Henriette Deluzy-Desportes

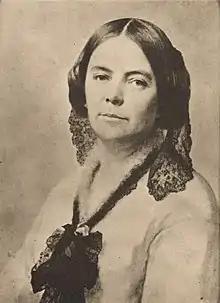
Henrietta Deluzy Desportes Field

Henriette Deluzy-Desportes (1813–1875) was a French governess who was the subject of a scandal with Charles Laure Hugues Théobald, duc de Choiseul-Praslin. The scandal played a role in bringing down the King of France. The story of her life in Paris was the basis for a book written by her great-niece and made into the movie "All This, and Heaven Too" starring Bette Davis in 1940.